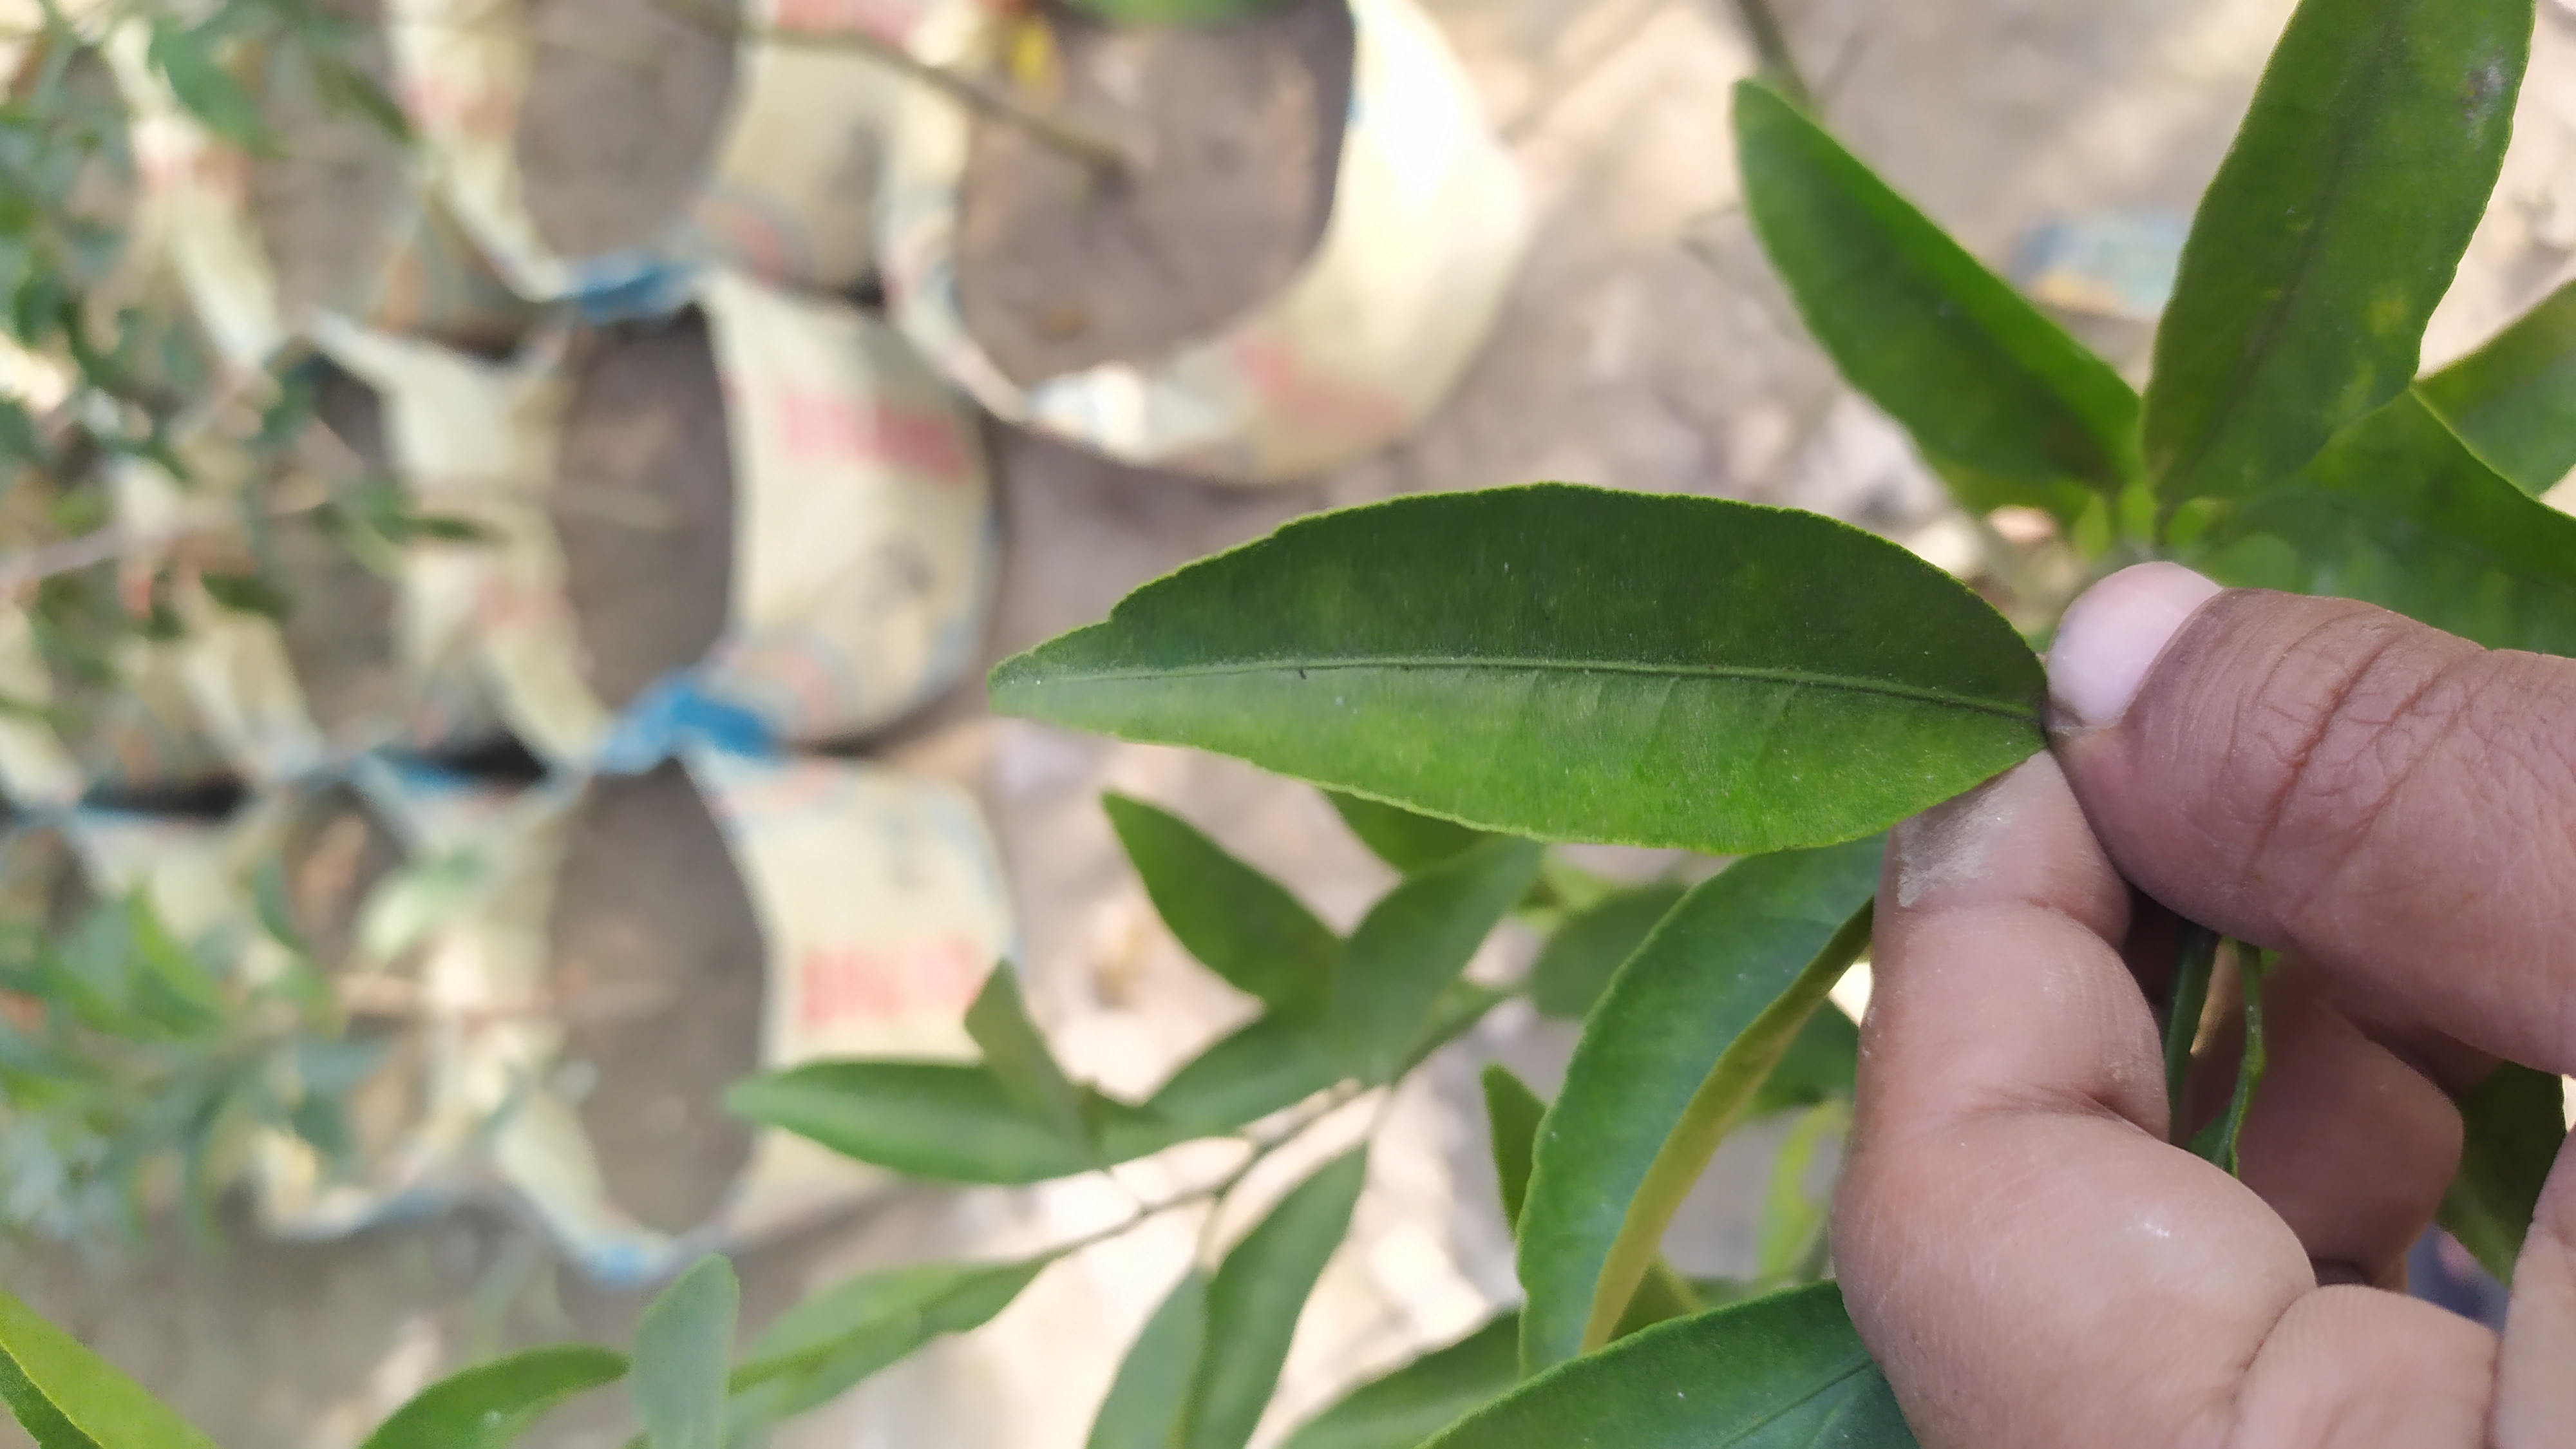
Mandarin leaf variety: Mandaring